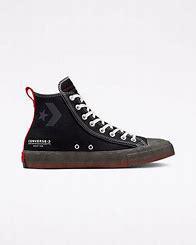
Brand: Converse
Model: UNT1TL3D